Kongernes Nordsjælland

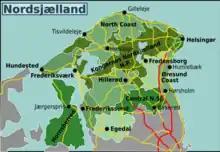
Map of North Zealand showing the sections and extent of the national park.

In November 2014, the national broadcasting corporation of Danmarks Radio reported that Kim Valentin, mayor of Gribskov Municipality, believed the national park would soon be approved by the Danish Ministry of the Environment.